Elijah

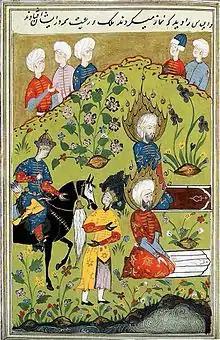
"Khizr and Elijah Praying in Mecca"; Persian miniature from an illuminated manuscript of "Stories of the Prophets"

Elijah makes an appearance in the New Testament during an incident known as the Transfiguration.